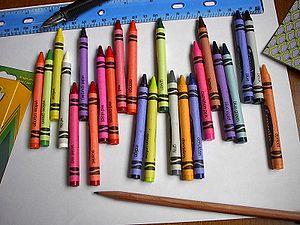
Crayola est une entreprise américaine du groupe Hallmark Cards spécialisée dans la création de craies de cire.
La craie de cire est un crayon à colorer fabriqué avec de la cire de couleur. Elle est principalement destinée aux enfants de plus de trois ans.